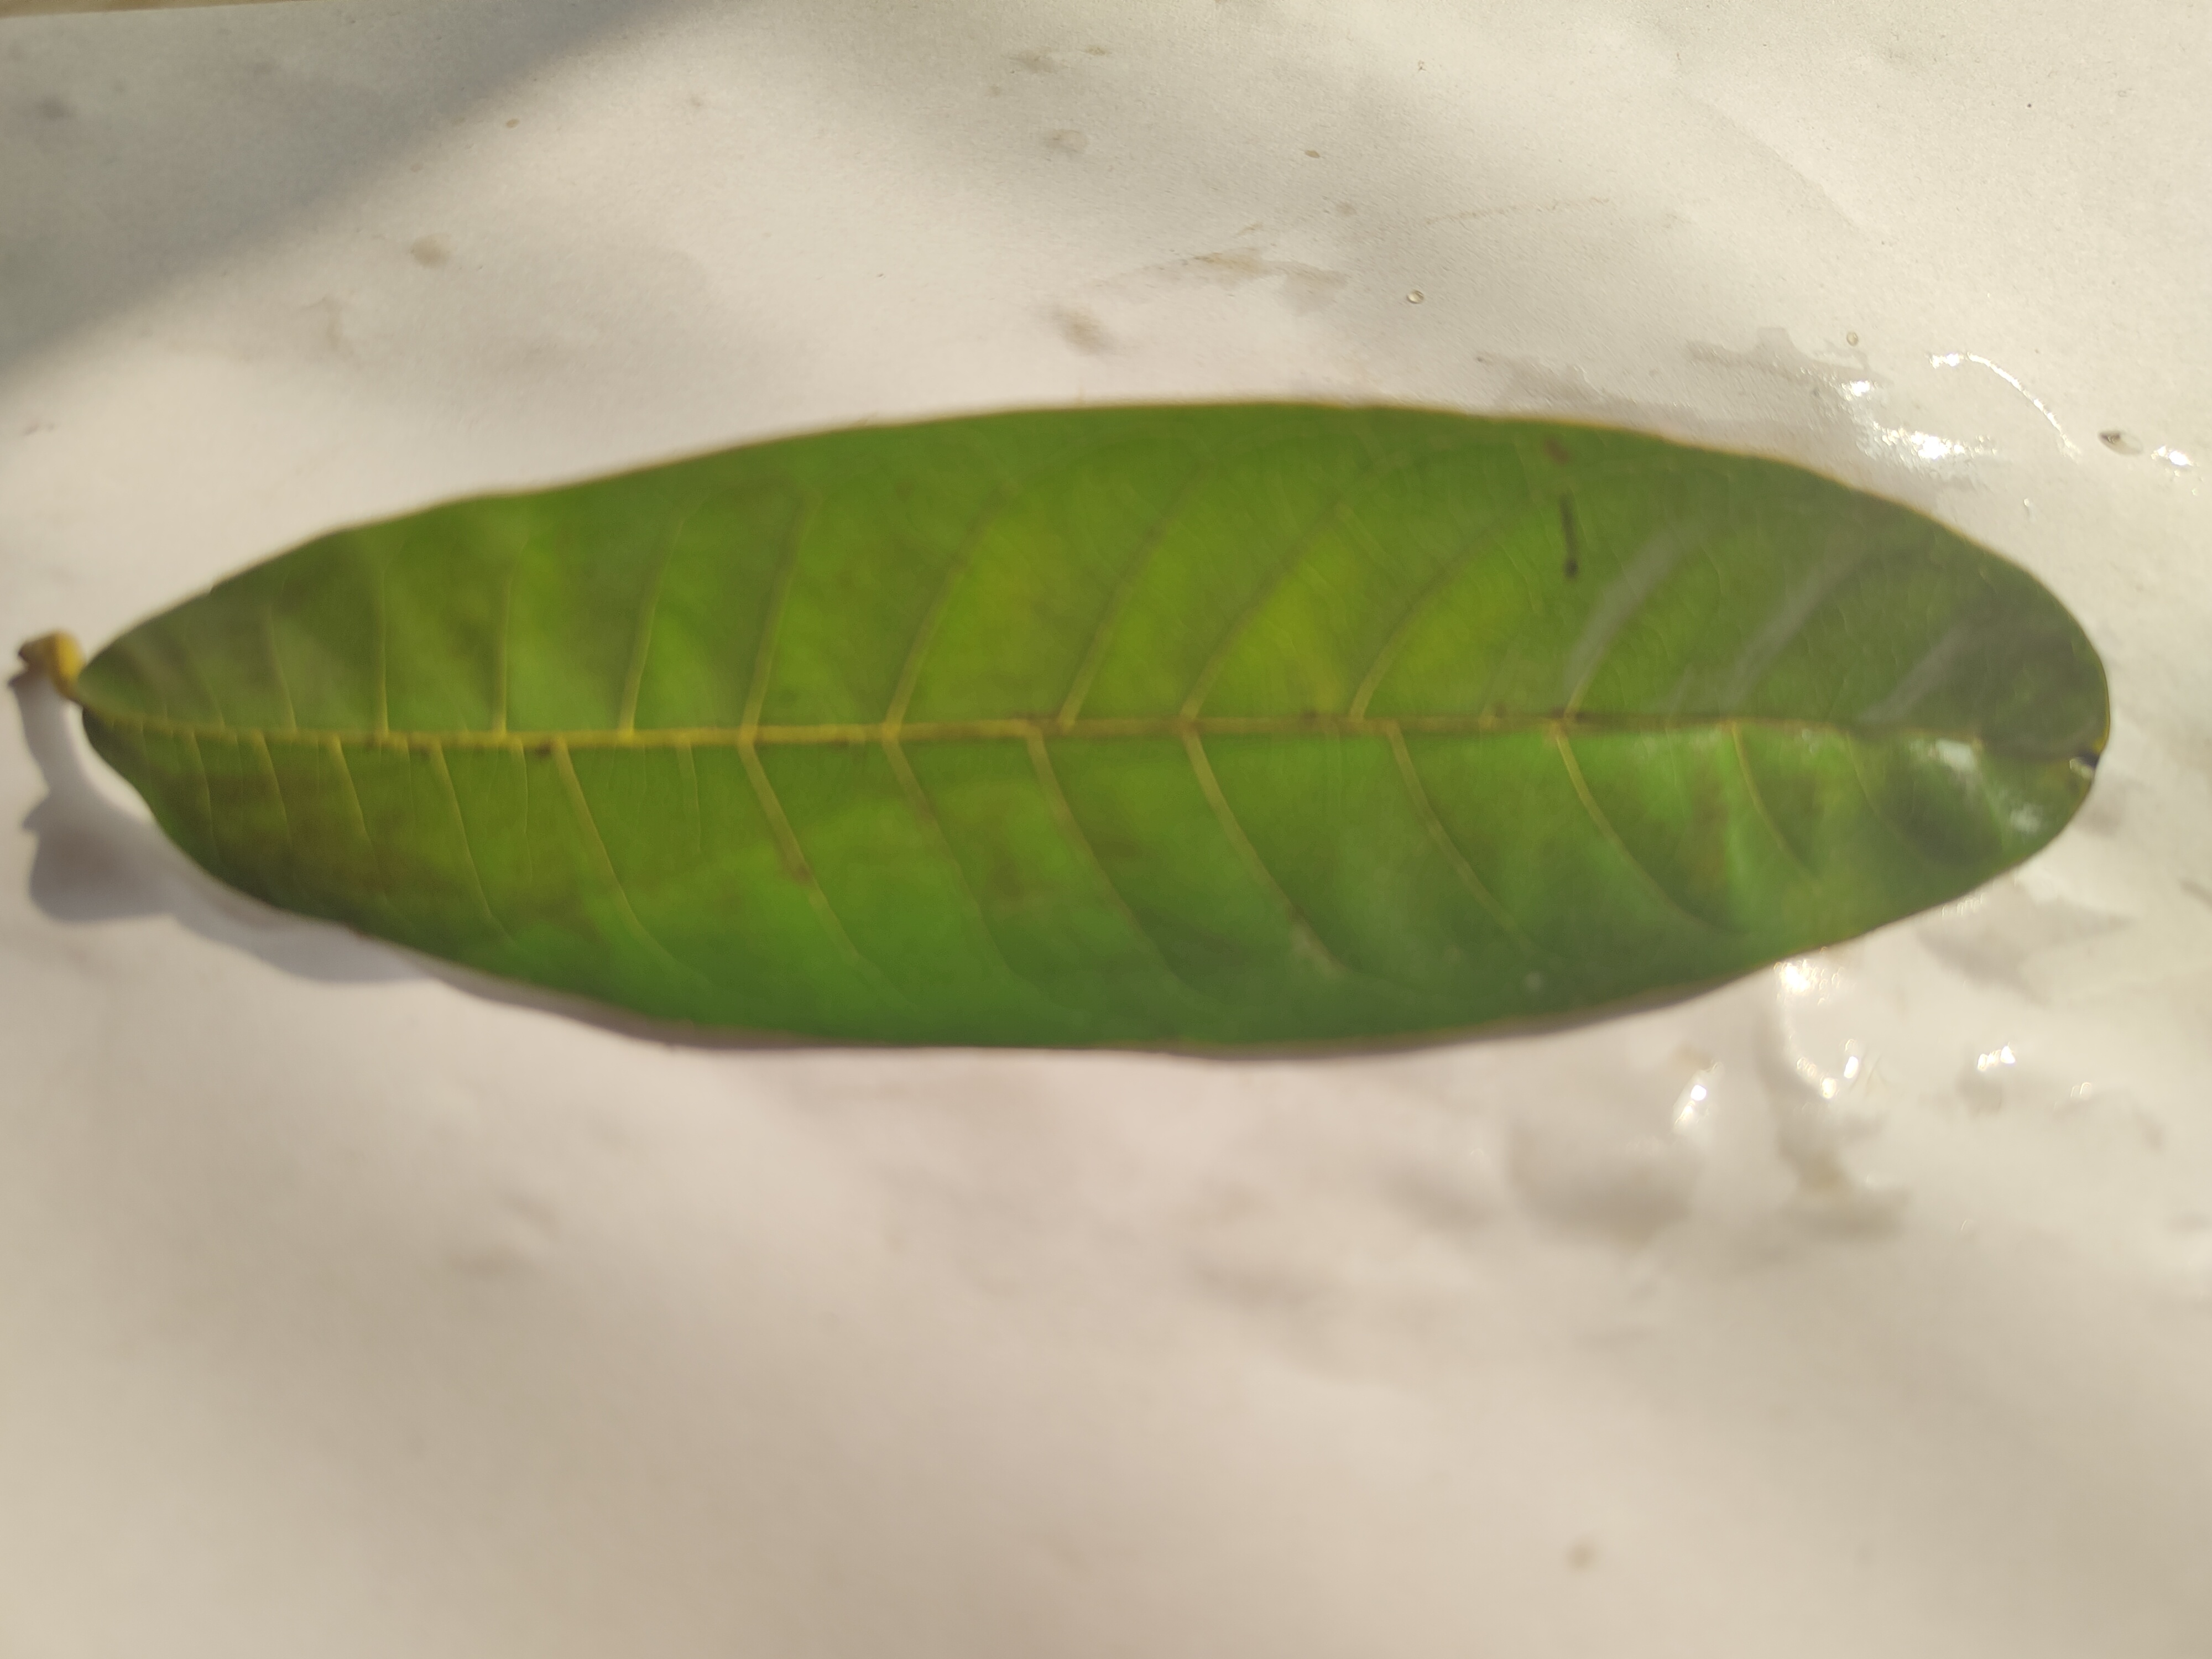
Leaf variety: Custard Apple